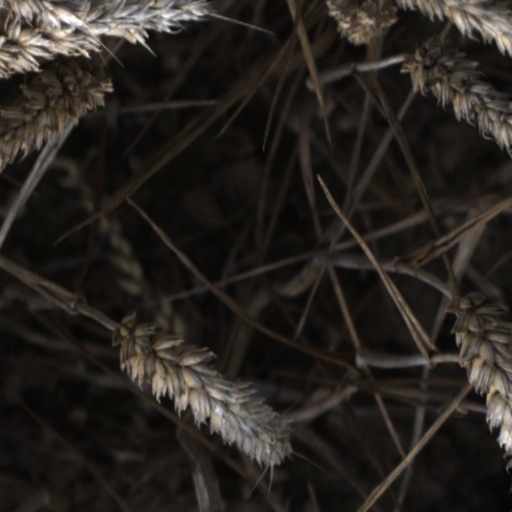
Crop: wheat